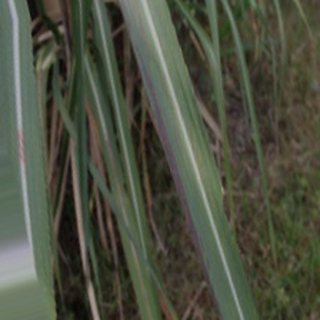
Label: sugarcane_bacterial_blight